Manuel Friedrich

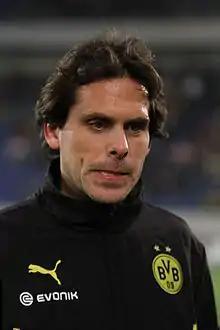
Friedrich with Borussia Dortmund in 2014

Manuel Friedrich (born 13 September 1979) is a German former professional footballer who played as a central defender.